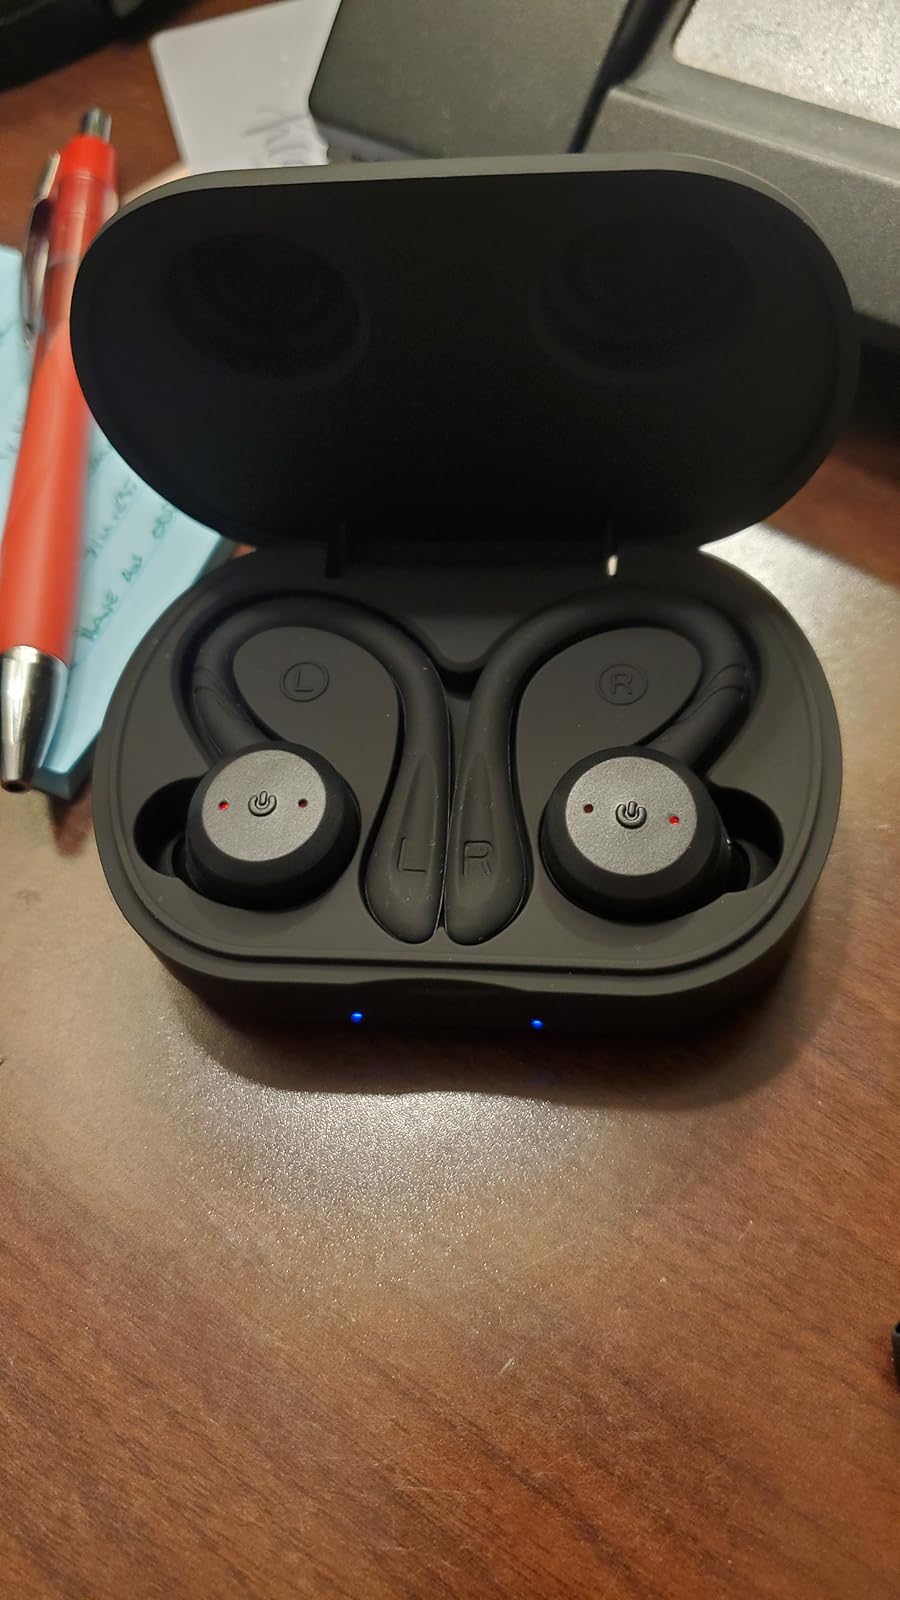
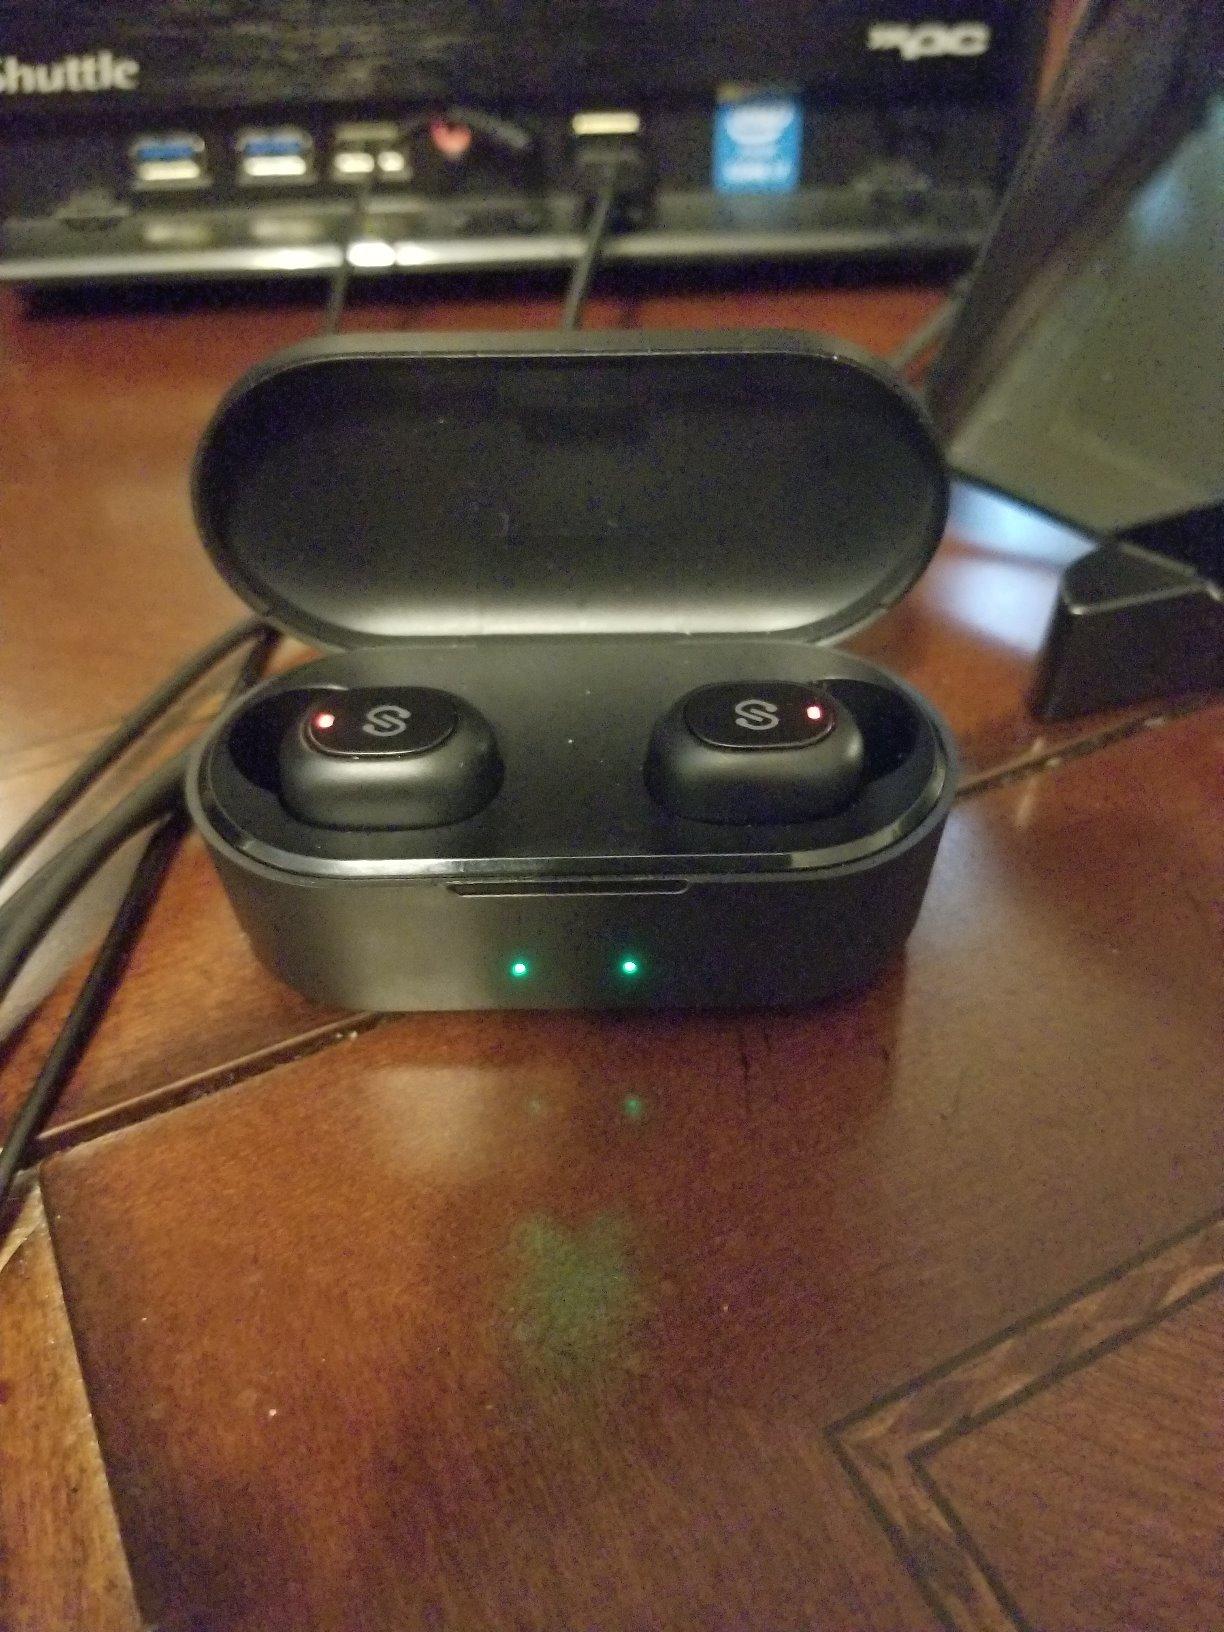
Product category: earbuds
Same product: no